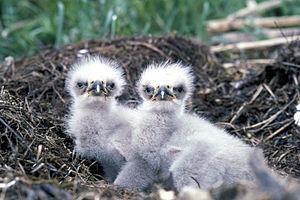
Le Pygargue à tête blanche est une espèce de rapaces qui vit en Amérique du Nord. Malgré son nom anglais de Bald Eagle ou sa dénomination populaire d'« aigle à tête blanche », il ne s'agit pas d'un aigle du genre Aquila mais d'un pygargue du genre Haliaeetus : il s'en distingue par son régime alimentaire, essentiellement composé de poissons, mais aussi par son bec massif et par le fait que ses pattes ne sont pas recouvertes de plumes jusqu'aux serres, l'un des caractères propres aux vrais aigles. Alors que l'aigle vit dans les massifs forestiers et les montagnes, le pygargue préfère les lacs, les rivières et les zones côtières, où il peut trouver sa nourriture. À ce titre, il est parfois nommé « aigle de mer » ou « aigle pêcheur » américain. Subdivisé en deux sous-espèces, il se rencontre sur presque toute la superficie de l'Amérique du Nord, de l'Alaska au nord jusqu'au Mexique au sud tant sur la côte Atlantique que Pacifique. Emblème national des États-Unis, l'espèce a été un temps menacée dans ce pays au XXᵉ siècle.